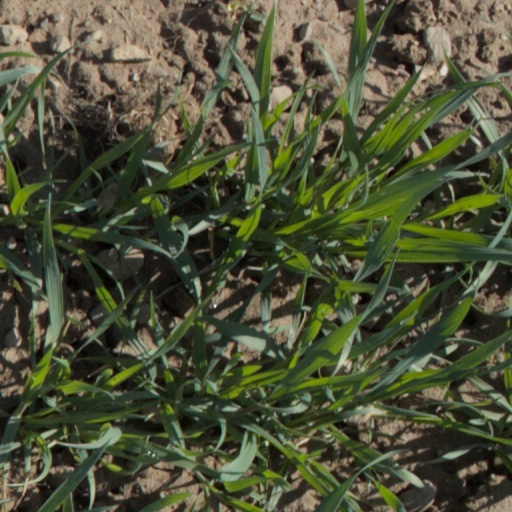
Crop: wheat